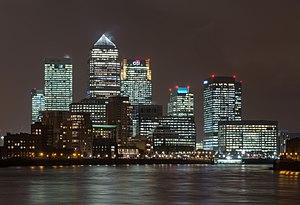
Cet article dresse une liste des villes classées par ordre de population.